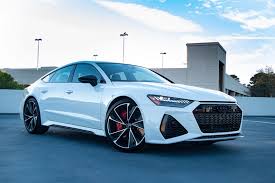
Label: noambulance